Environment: real
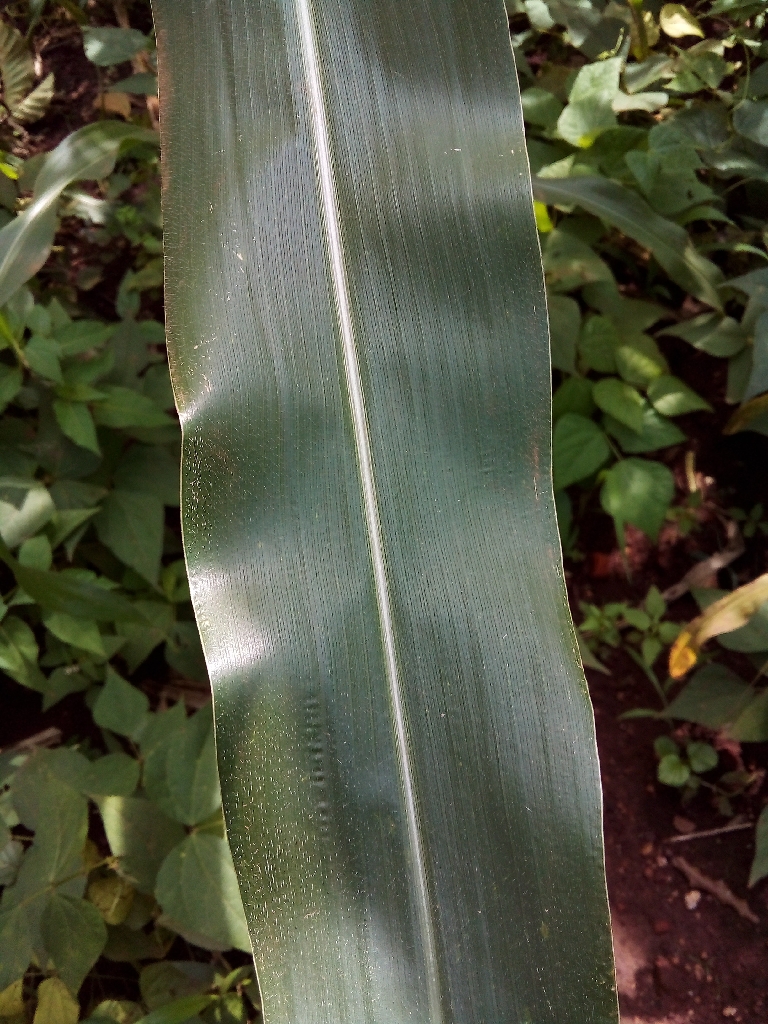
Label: healthy